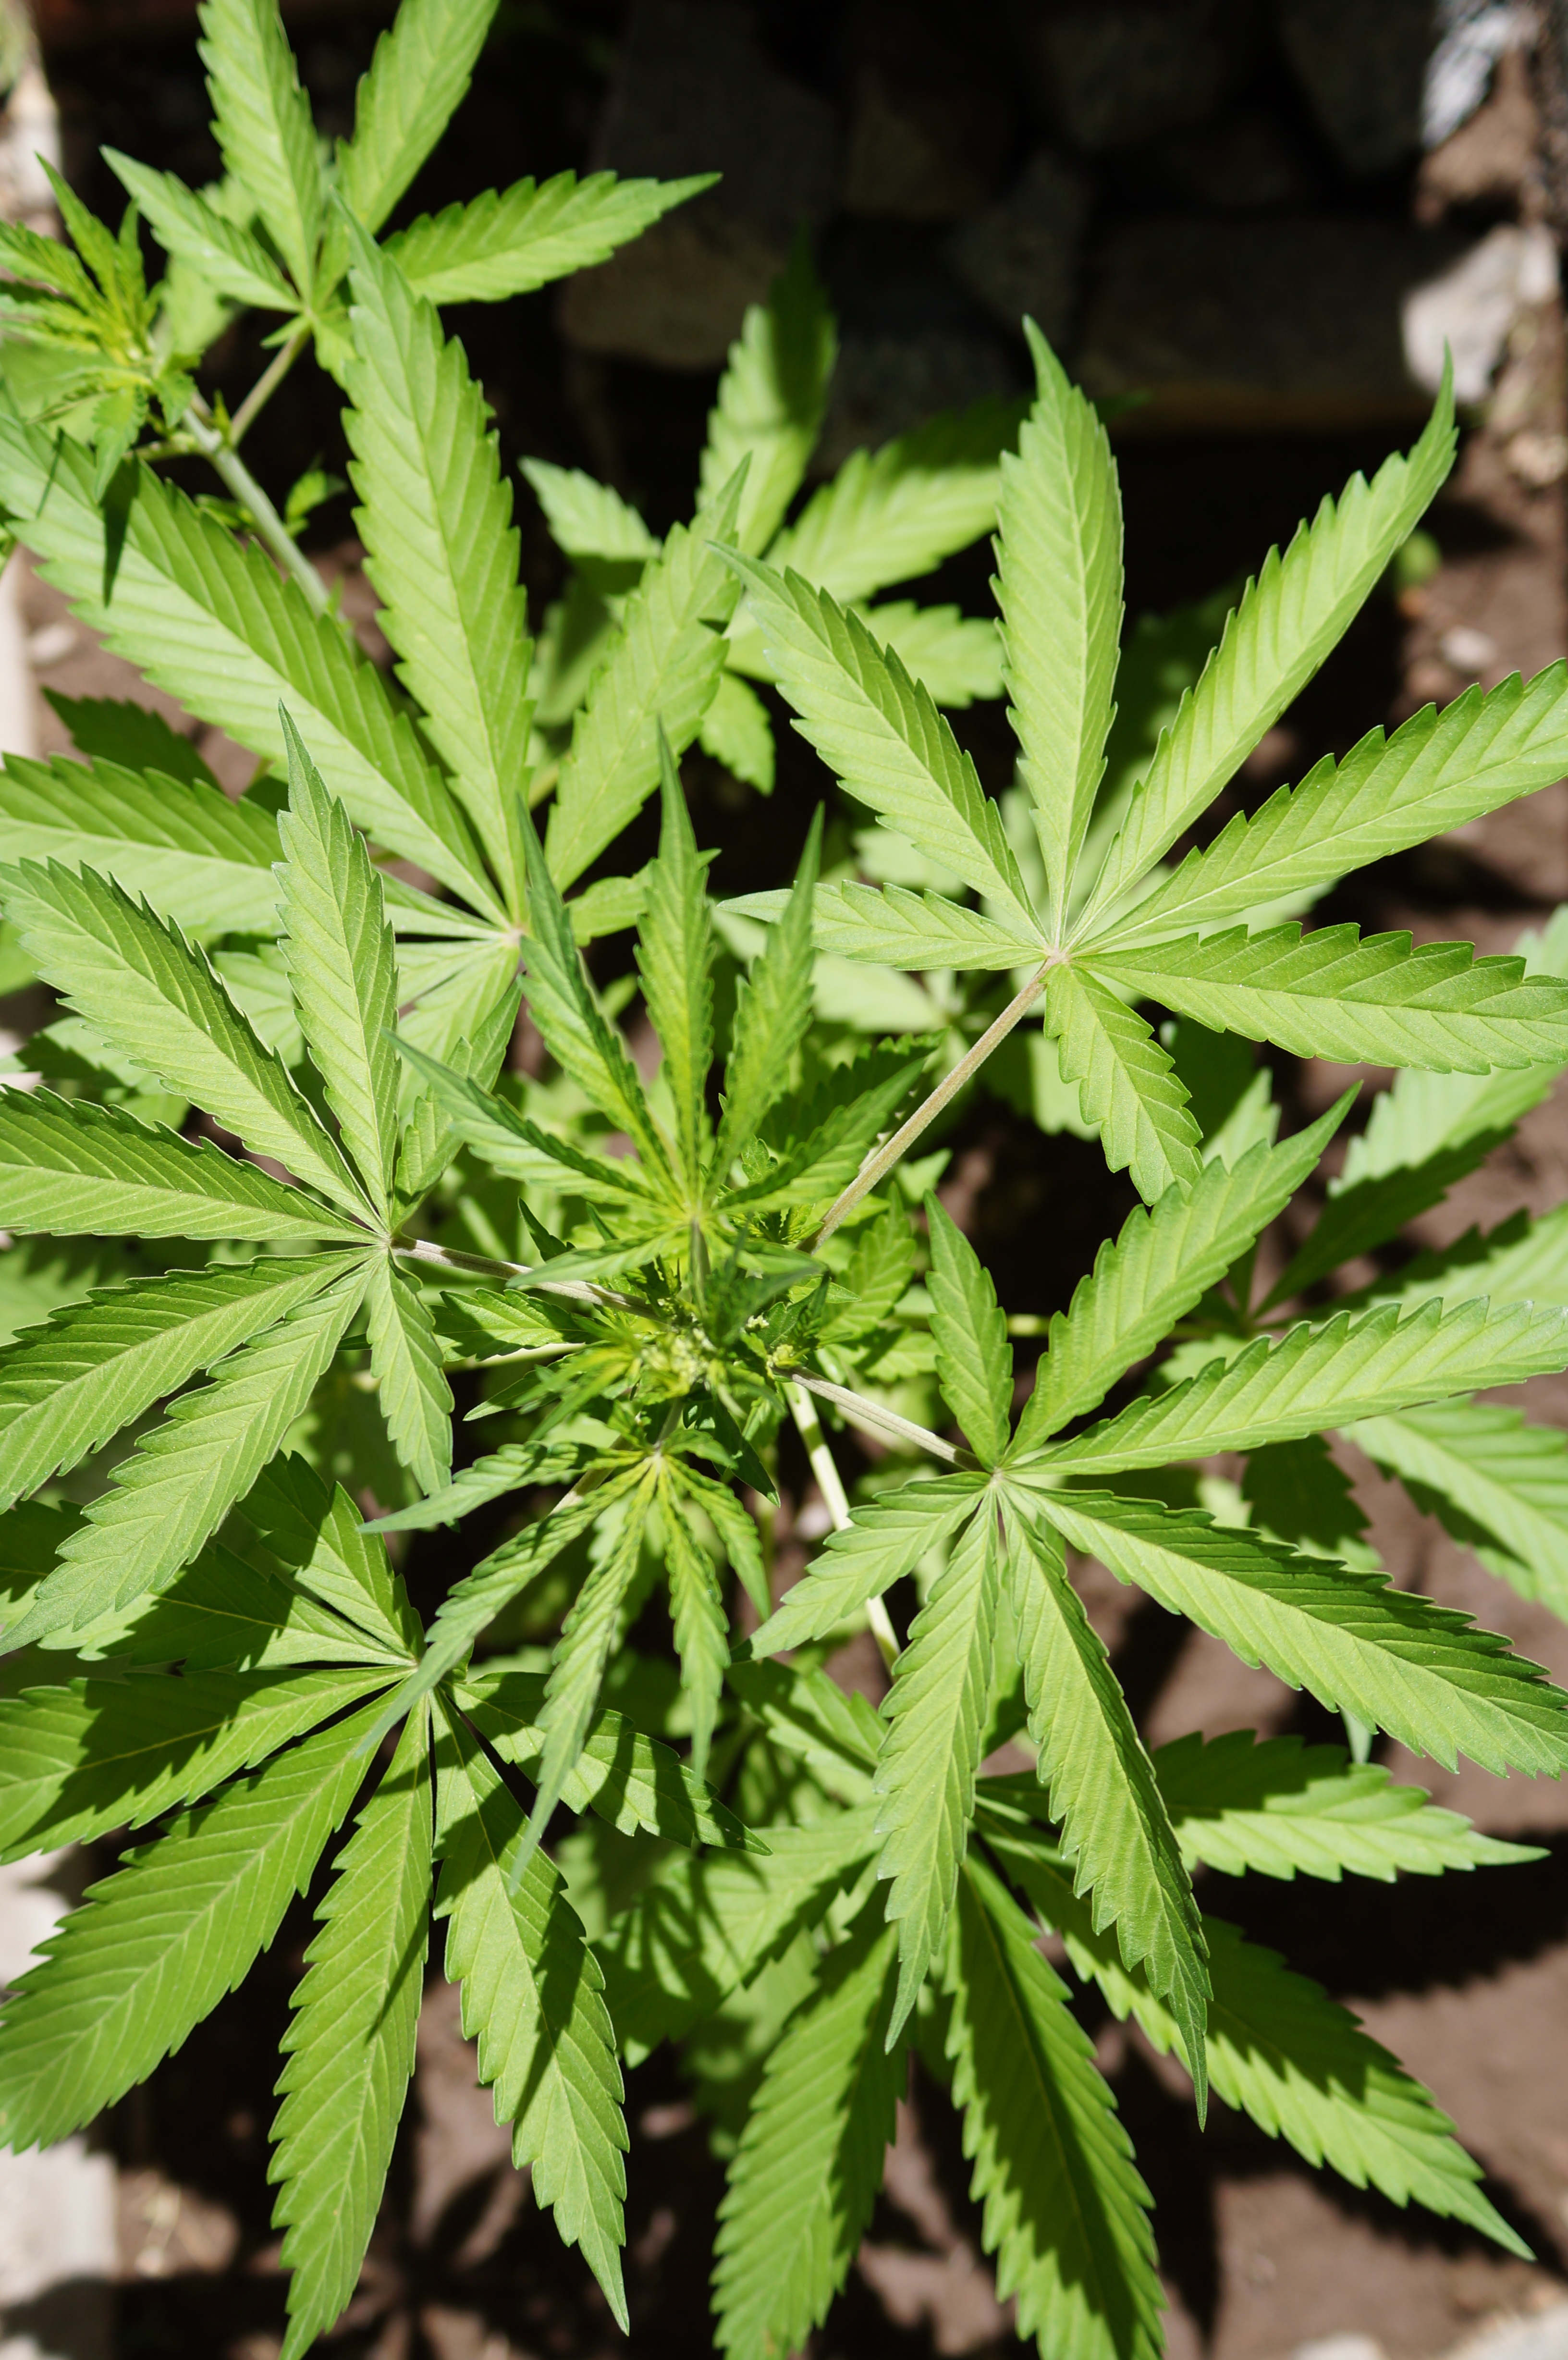
nature, plant, leaf, flower, botany, cannabis, flowering plant, land plant